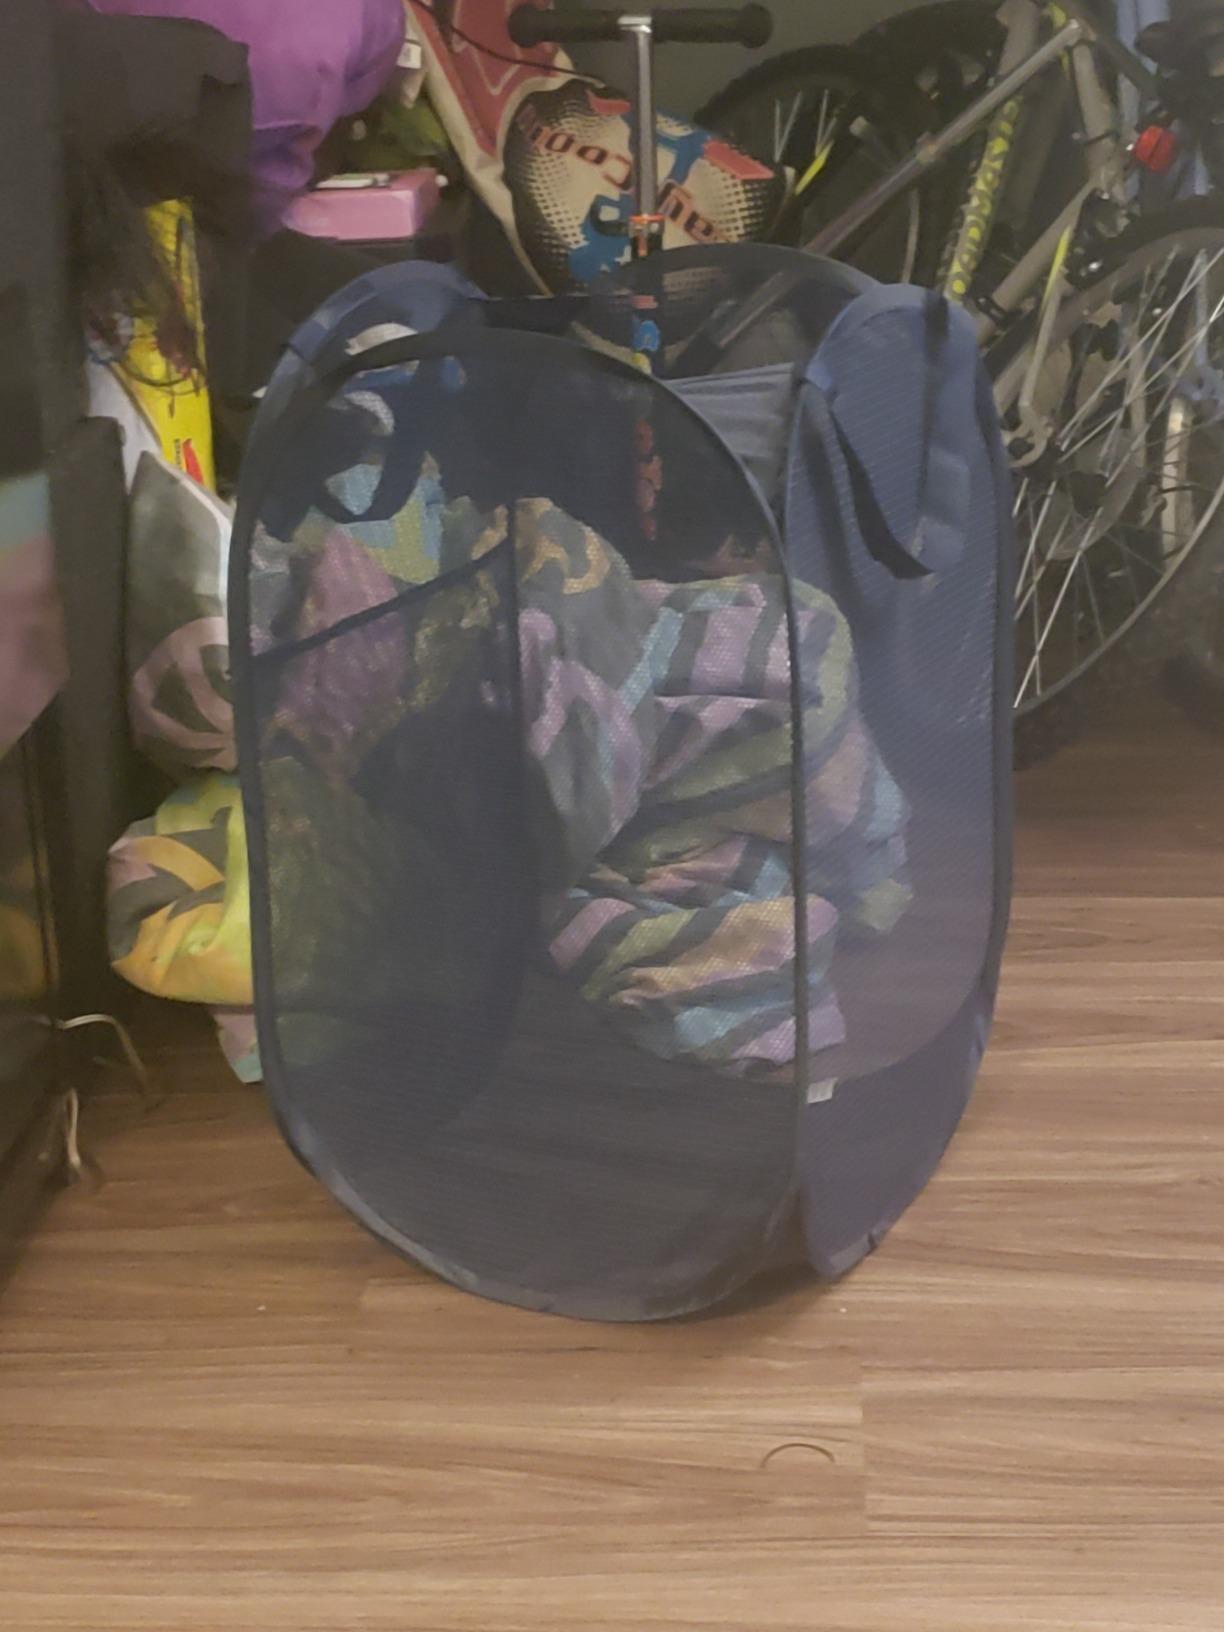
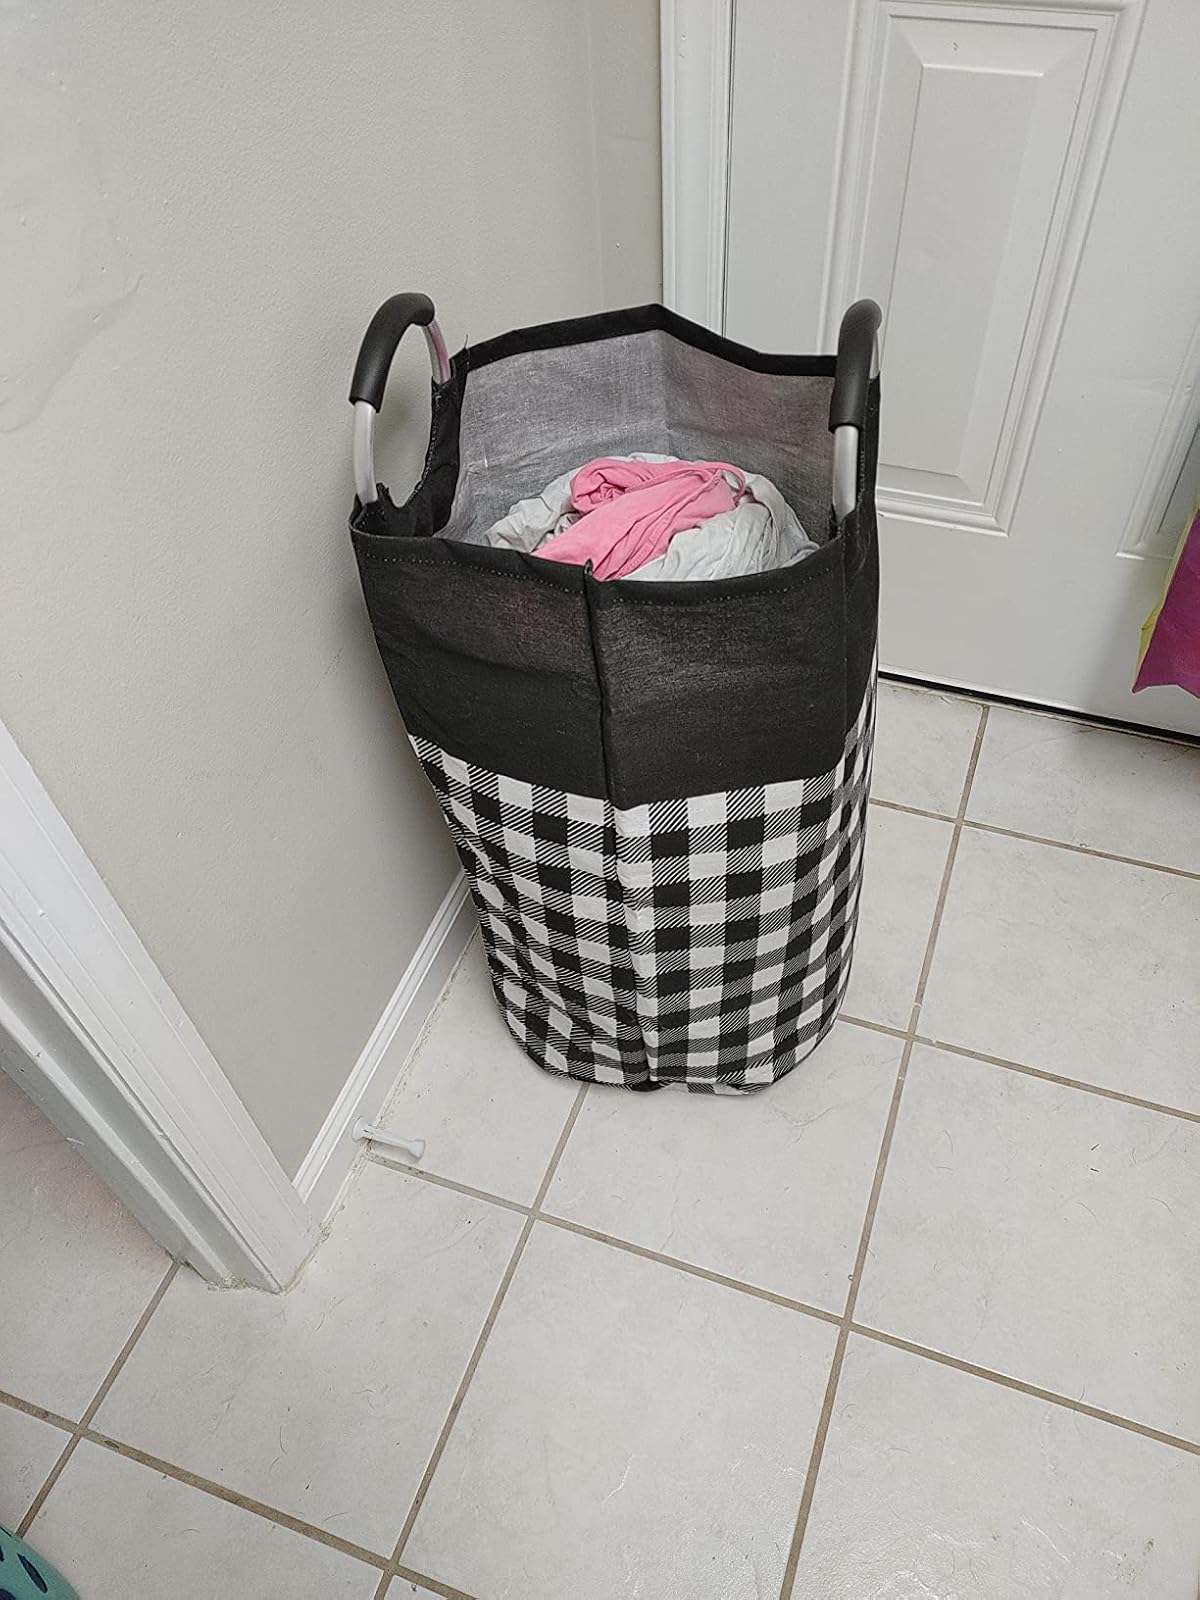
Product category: items_hamper
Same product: no